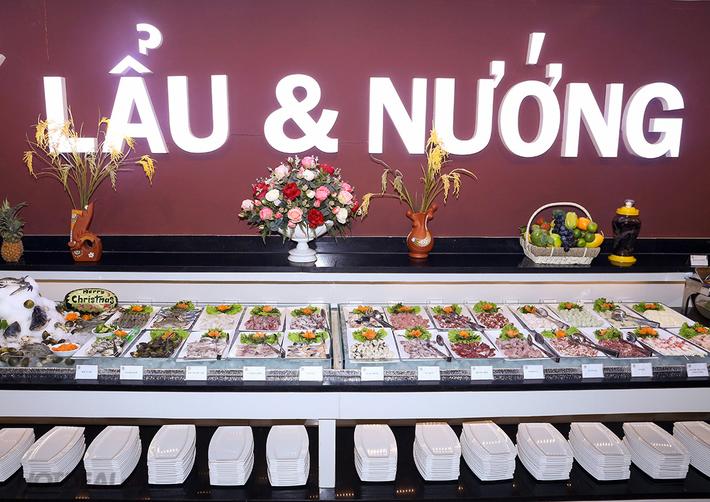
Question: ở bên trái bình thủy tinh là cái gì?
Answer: ở bên trái bình thủy tinh là một giỏ trái cây